Argentina–United Kingdom relations

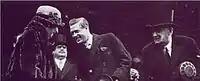
President Marcelo Torcuato de Alvear and the First Lady Regina Pacini with the Prince of Wales and later King Edward VIII of the United Kingdom in Mar del Plata, 1925.

The modern territory of Argentina was initially part of the Spanish Empire. The Falkland Islands sovereignty dispute was initially a dispute of Spain and Britain, with events such as the Falklands Crisis of 1770. Spain allied with France against Britain during the Napoleonic Wars, so Britain launched two British invasions of the Río de la Plata. The first invasion in 1806 captured Buenos Aires. However the city was soon liberated by Santiago de Liniers with forces from Montevideo. A second invasion in 1807 took Montevideo, but failed to capture Buenos Aires a second time, and Montevideo was returned to Spain during the surrender. France attacked Spain (starting the Peninsular War in Europe) and Spain allied with Britain, so the British made no further attacks at the Río de la Plata.